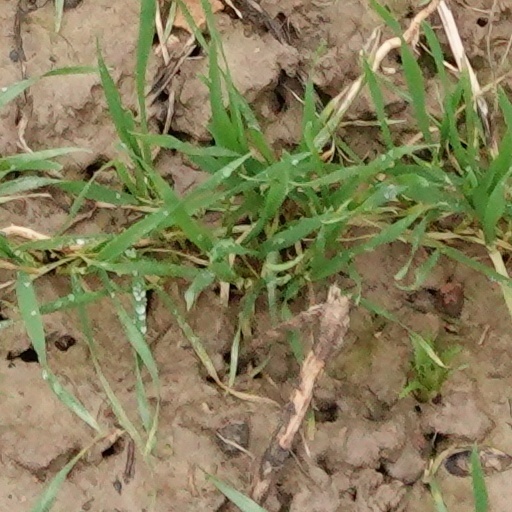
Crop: wheat